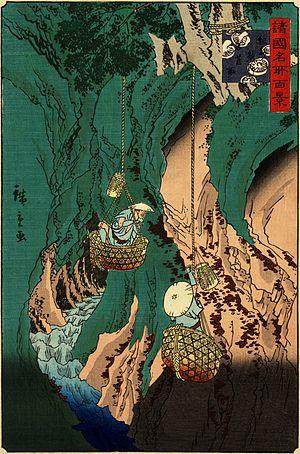
«Cueuilette des champignons Iwatake at Kumano dans le Kishu», extrait de «100 fameuses vues du Japon» par Hiroshige II."
Hiroshige II, également nommé Shigenobu, est un peintre japonais du XIXᵉ siècle. Né en 1826, il est supposé mort en 1869. Sa période d'activité se situe dans la deuxième moitié du XIXᵉ siècle. Ses origines ne sont pas bien connues et un lien de parenté directe avec Hiroshige Andō et Hiroshige III est totalement improbable, hormis qu'il est le gendre de Hiroshige Andō.